Verkhovyna Raion

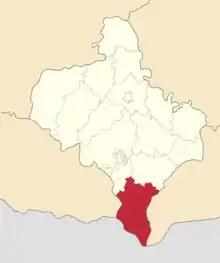
Verkhovyna Raion in Ivano-Frankivsk Oblast (1966-2020)

On 18 July 2020, as part of the administrative reform of Ukraine, the number of raions of Ivano-Frankivsk Oblast was reduced to six, however, the area of Verkhovyna Raion was essentially unchanged. The January 2020 estimate of the raion population was